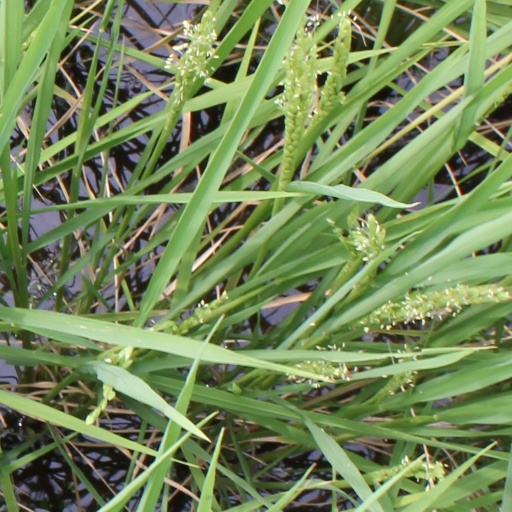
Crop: rice